Lee Cattermole

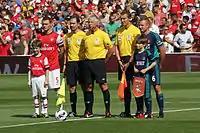
Cattermole (right) posing for a pre-match photo before facing Arsenal in August 2012

On 4 March 2012, Cattermole was booked in the first minute of the Tyne-Wear derby for a challenge on Newcastle's Cheick Tioté. He received a red card at the conclusion of the match after confronting referee Mike Dean. Martin O'Neill described Cattermole's sending off as "foolish" but claimed Newcastle were "lucky" to finish with 11 players. Cattermole received a four-match ban for the incident. During his ban, reports suggested Cattermole could be stripped of the captaincy because of his behaviour at the Tyne-Wear Derby match but O'Neill denied the claims. After serving his ban, Cattermole made his return for Sunderland on 27 March in the FA Cup quarter-final replay against Everton, a match Sunderland went on to lose 2–0. Through 73 games for Sunderland in all competitions, Cattermole had been booked 32 times and received four red cards.